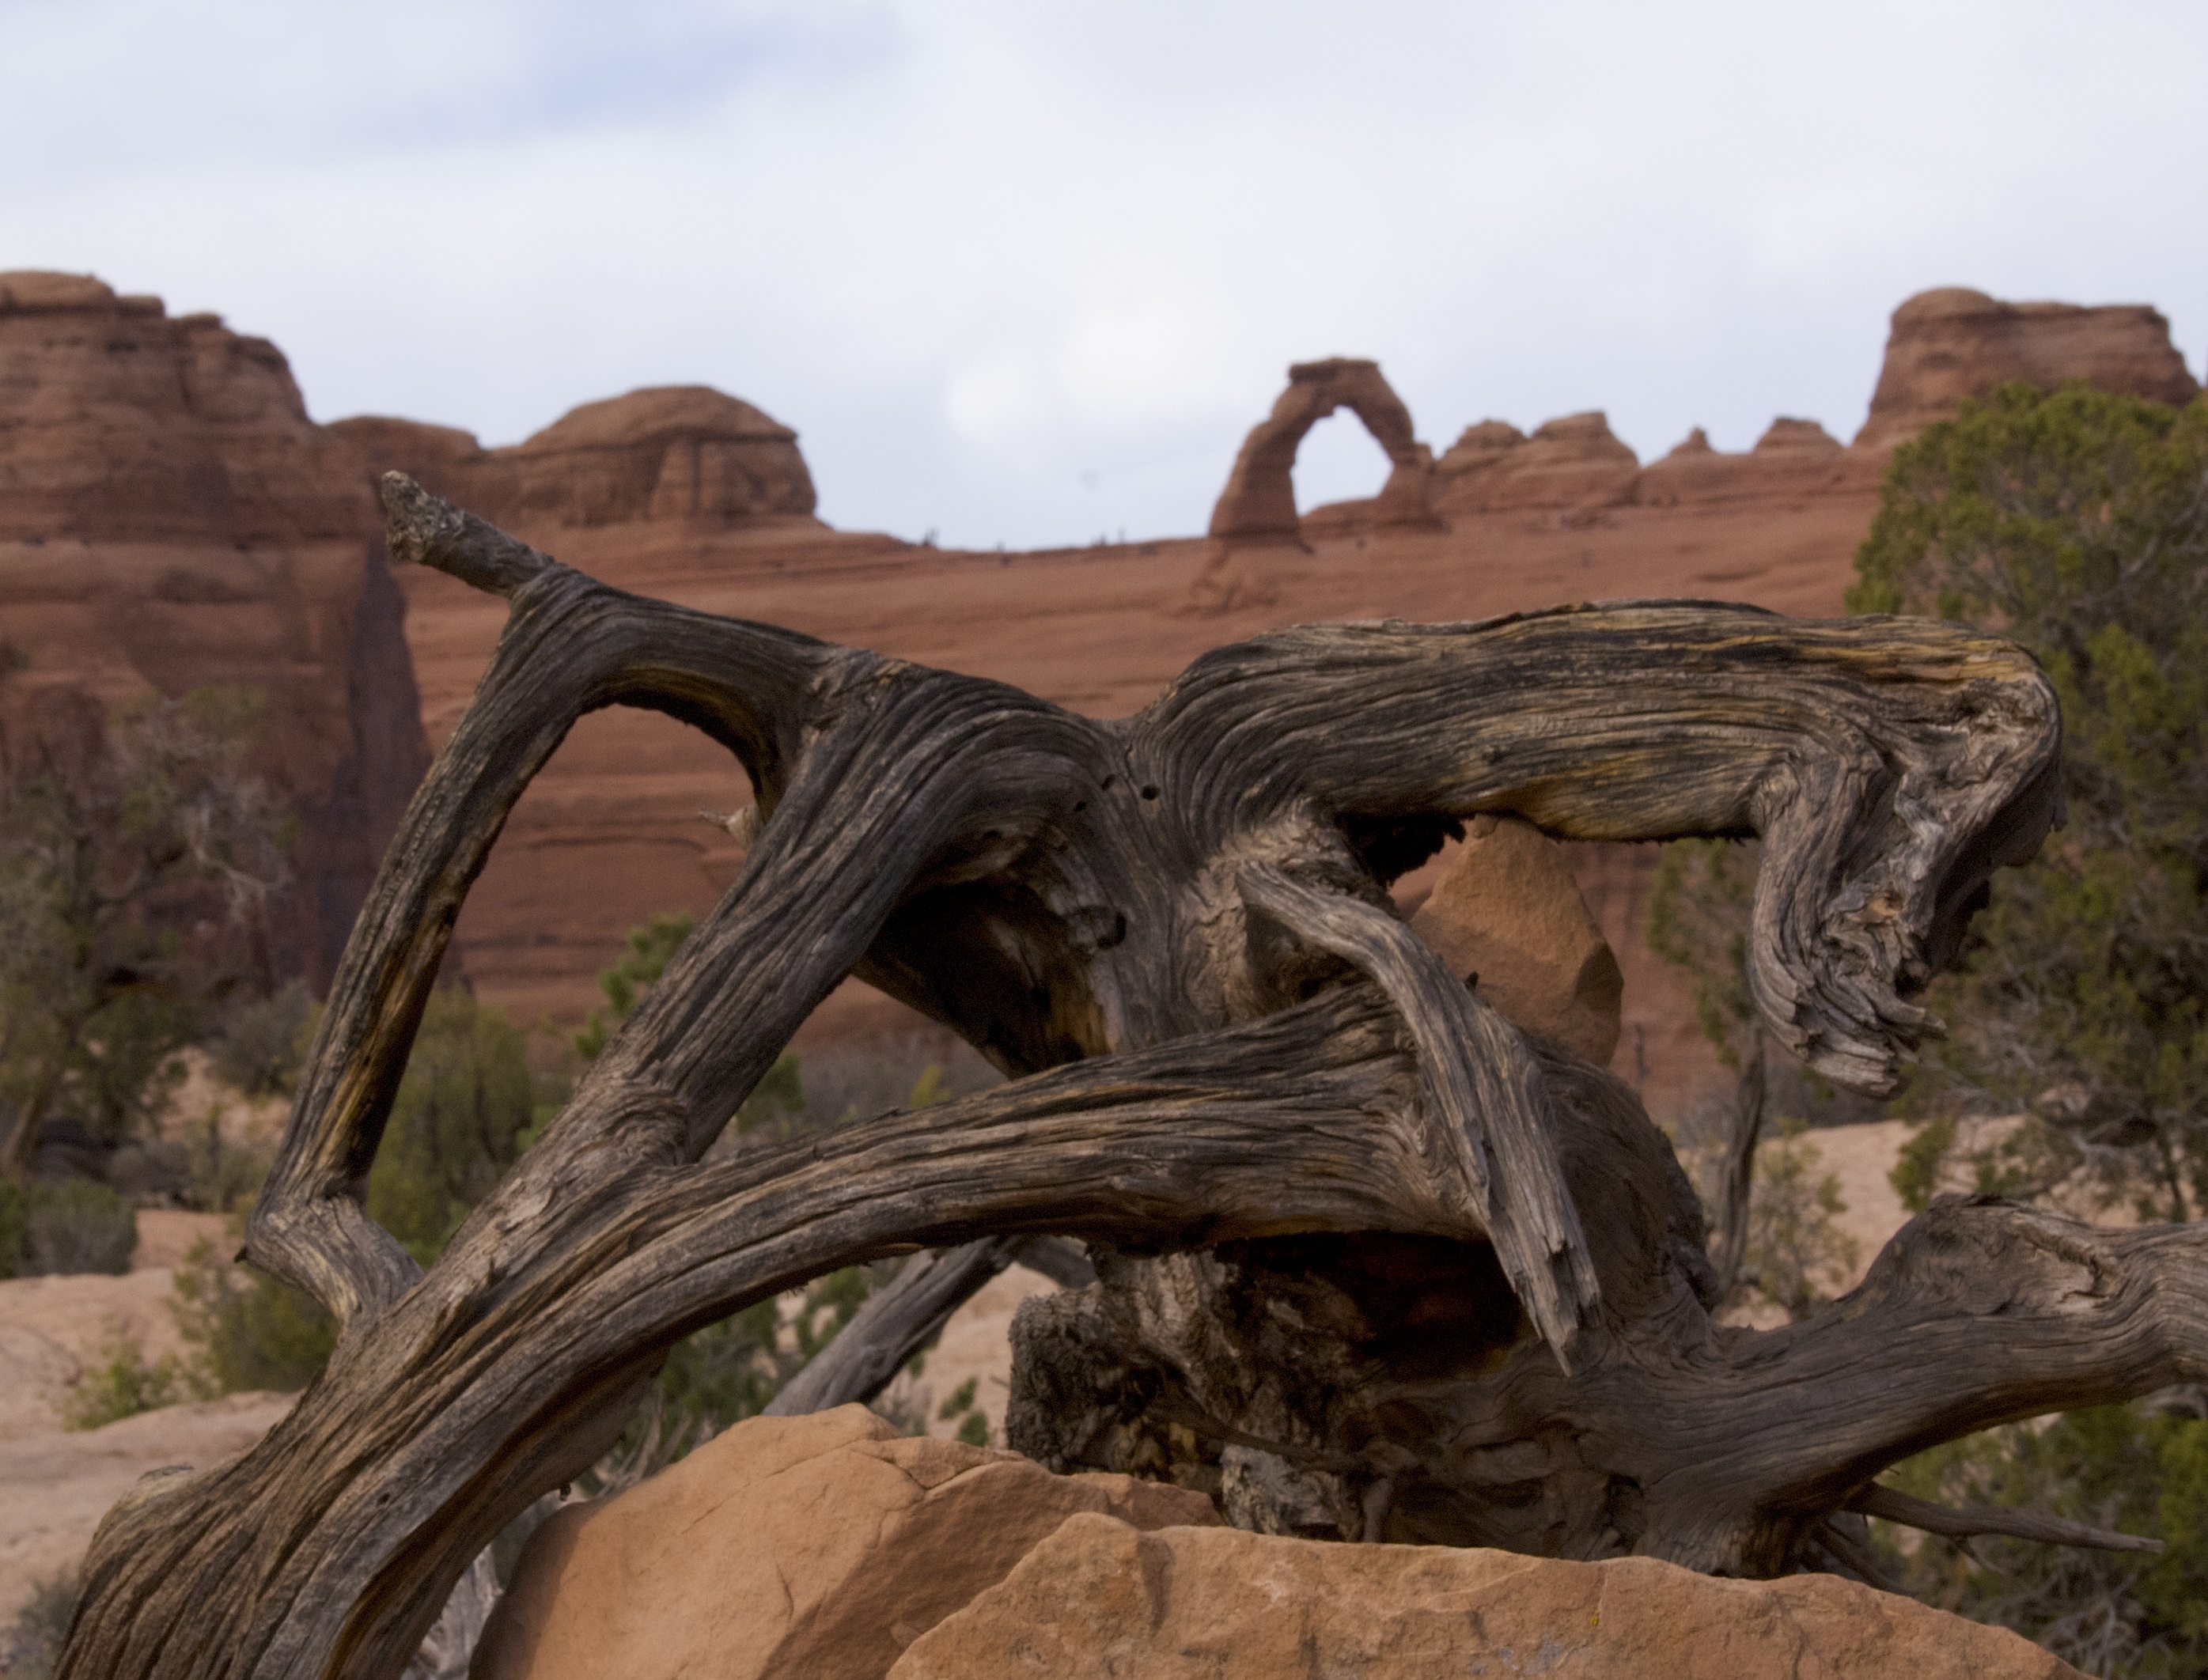
landscape, driftwood, tree, rock, wilderness, wood, arch, terrain, material, sculpture, geology, delicatearch, natural environment